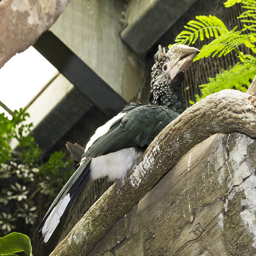
a small bird is perched up on a branch
A bird with a large beak sits on a ledge.
A very big cute bird perched by a plant.
a weird bird perched on a branch in a tree
A bird that is perched on a branch.